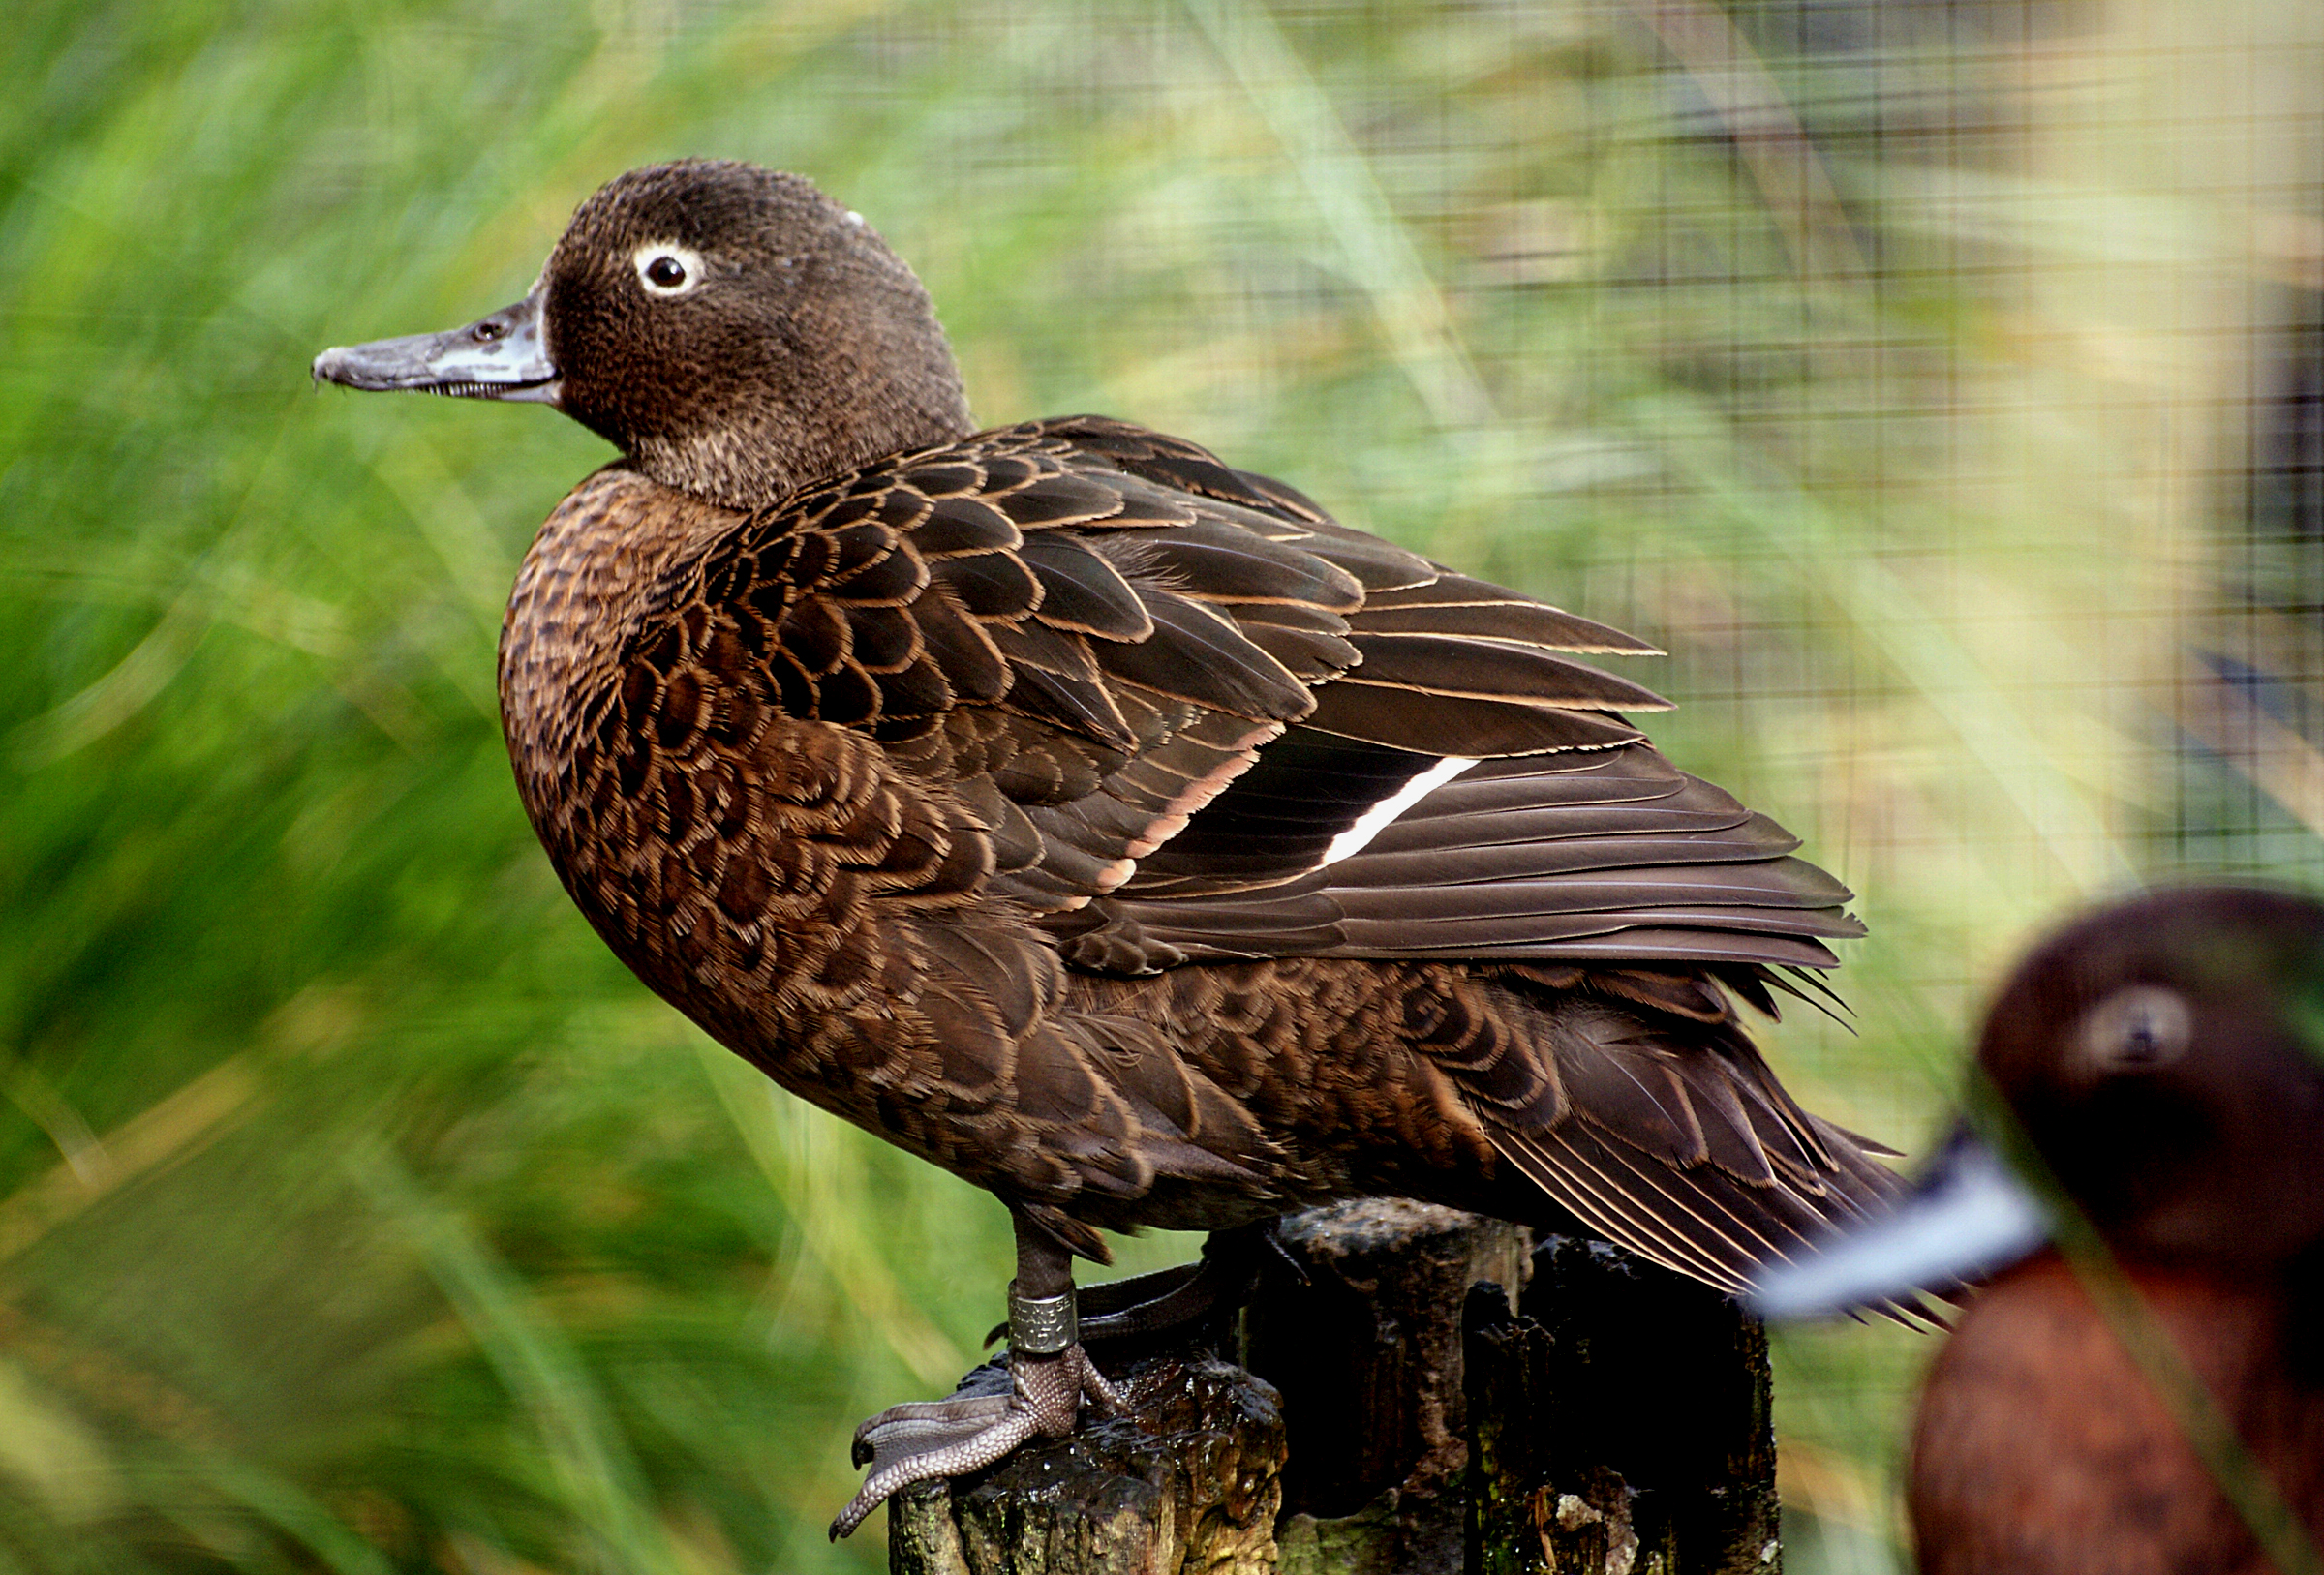
nature, bird, wing, wildlife, beak, fauna, duck, vertebrate, waterfowl, newzealandbirds, flickrsbestcreatures, oranapark, sonydslra300, anaschlorotis, browntealduck, water bird, mallard, ducks geese and swans